Cyclone Apollo

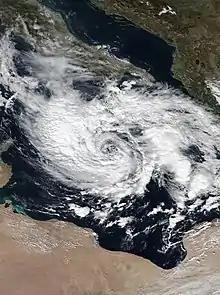
Cyclone Apollo at peak intensity on 29 October off the eastern coast of Sicily

Cyclone Apollo, also known as Medicane Nearchus, was a powerful Mediterranean tropical-like cyclone that affected many countries on the Mediterranean coast, especially Italy, in 2021. The storm killed 7 people total, due to flooding from the cyclone, in the countries of Tunisia, Algeria, Malta, and Italy, where the worst of the effects have been felt, especially on the island of Sicily. Damage estimates by the Aon Benfield were set at more than $245 million.